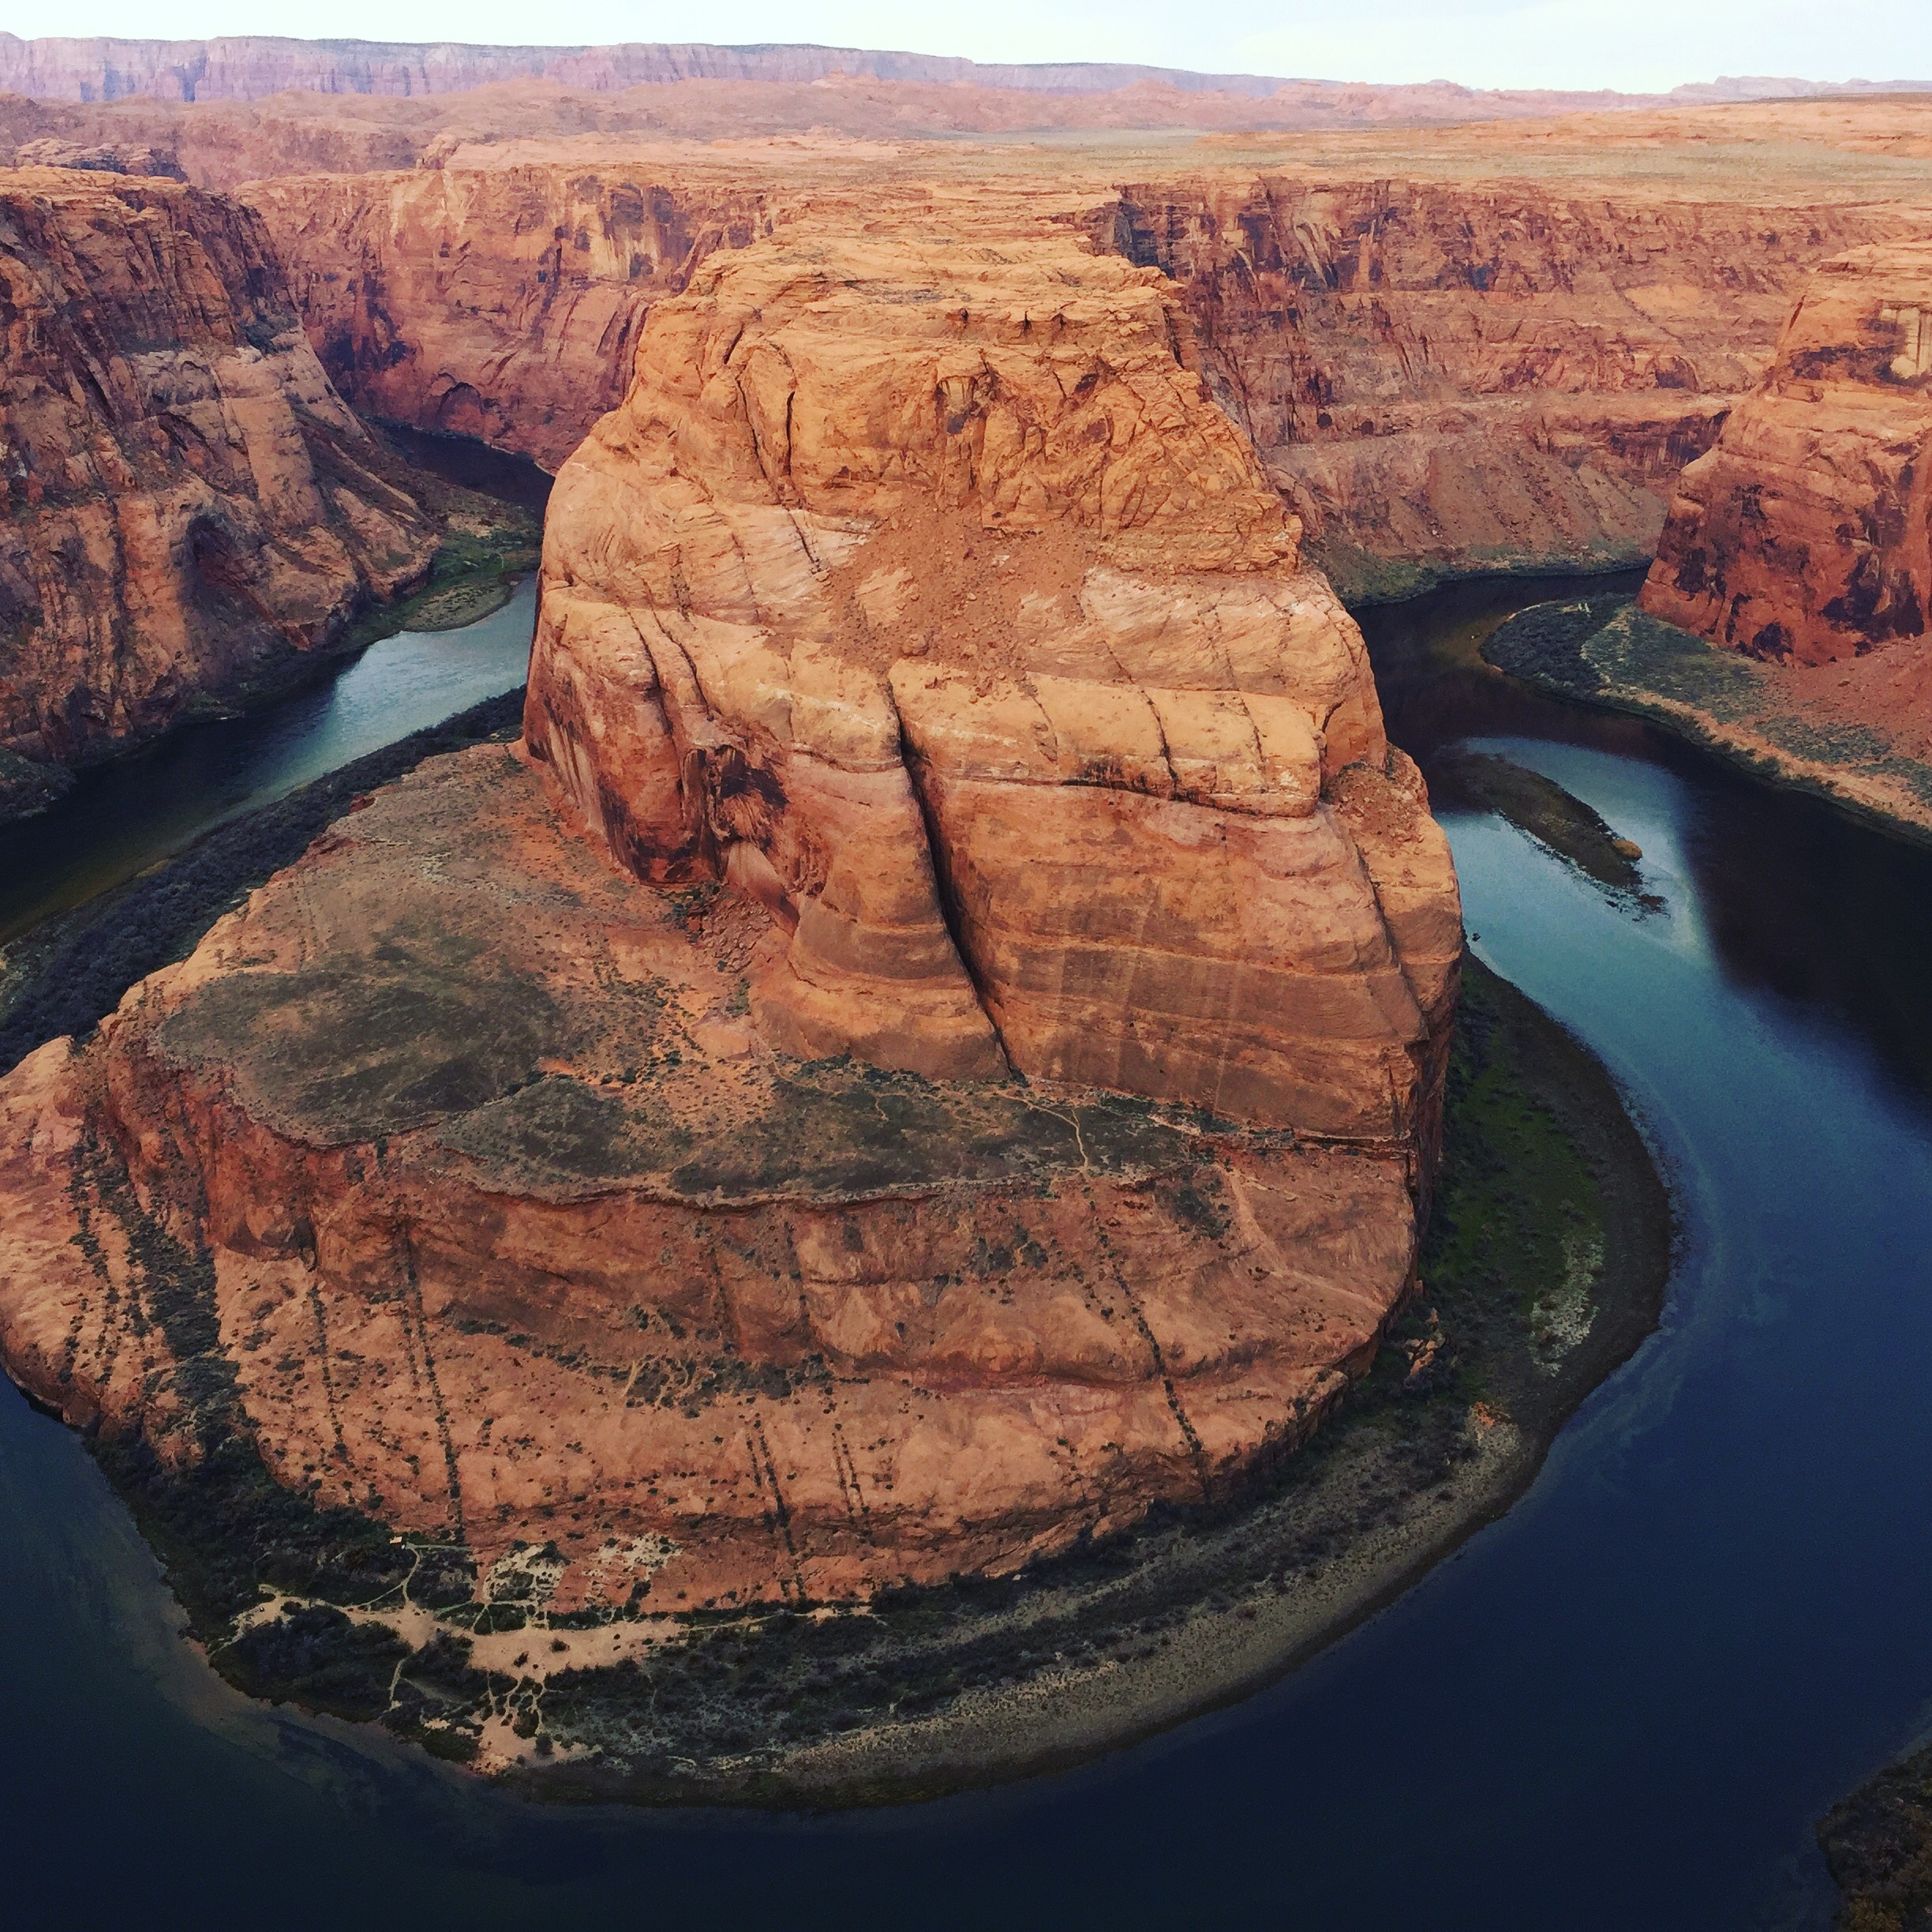
iphone, coast, rock, formation, cliff, canyon, terrain, geology, badlands, instagram, argentina, iphoneography, project365, wadi, squareformat, rodrigoparedes, buenosaires, ar, 160378, 160378com, www160378com, iphone6plus, 345, landform, geographical feature